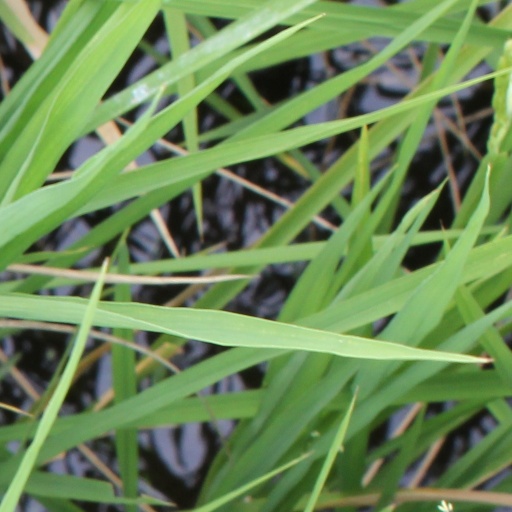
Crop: rice